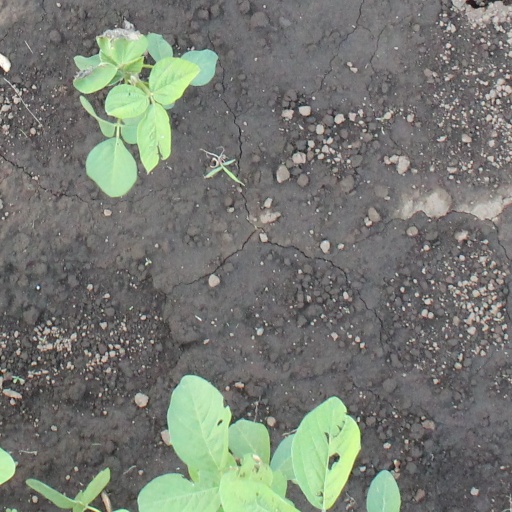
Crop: soybean